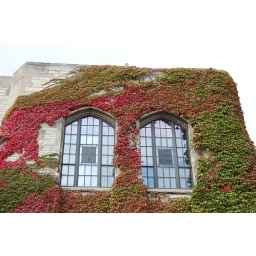
Strange mixture of green and red leaves on a building at Northwestern in the fall.